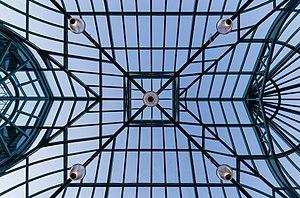
Victoria est la capitale provinciale de la Colombie-Britannique au Canada, ainsi qu'une cité.